Describe the emotion expressed in this image:  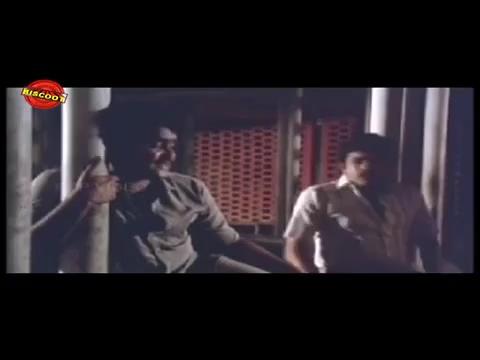
This person displays Pain, valence and arousal with moderate intensity.